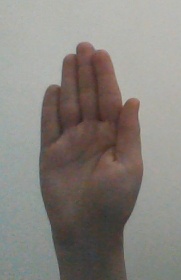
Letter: seen